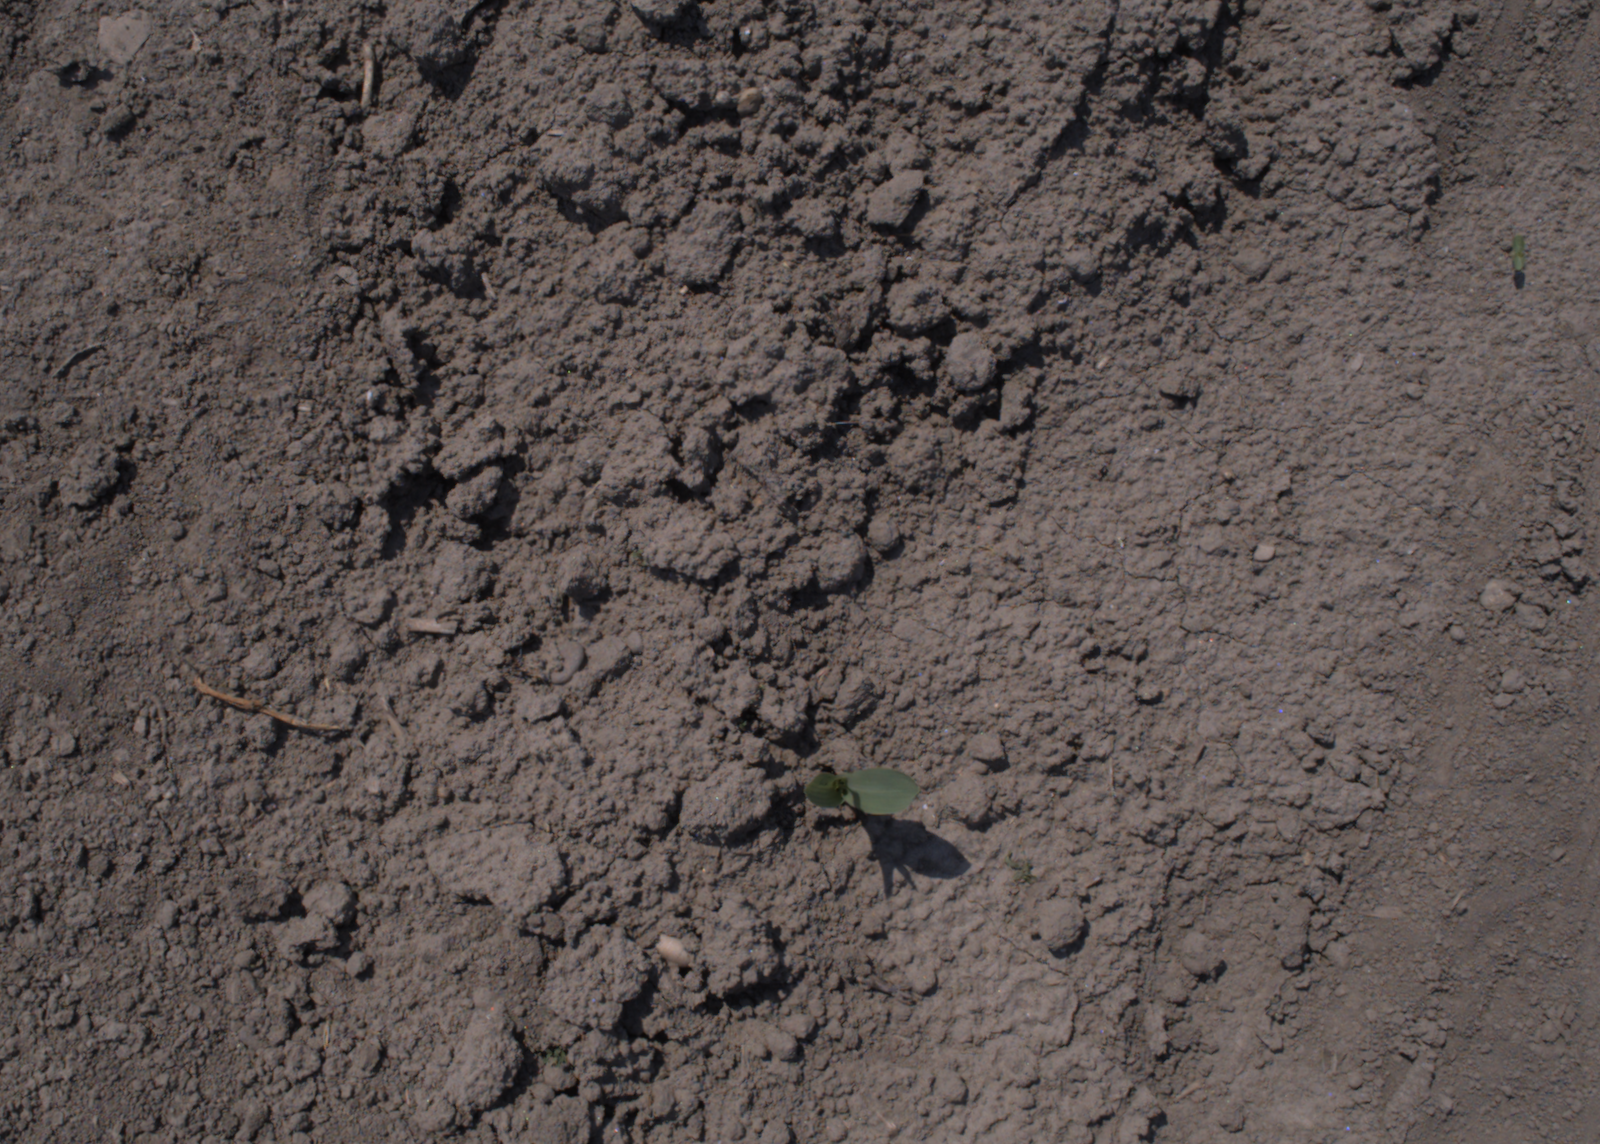
Capture date: 10.08.2020 12:29:48
Weather: sunny
Wind: light
Seeding date: 21.07.2020
Plant canopy height (mm): 930